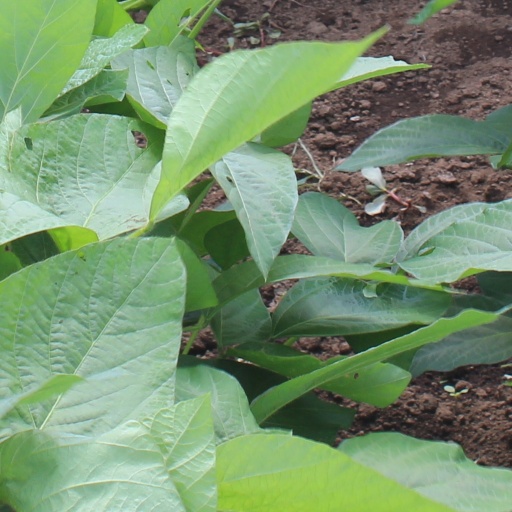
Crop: soybean